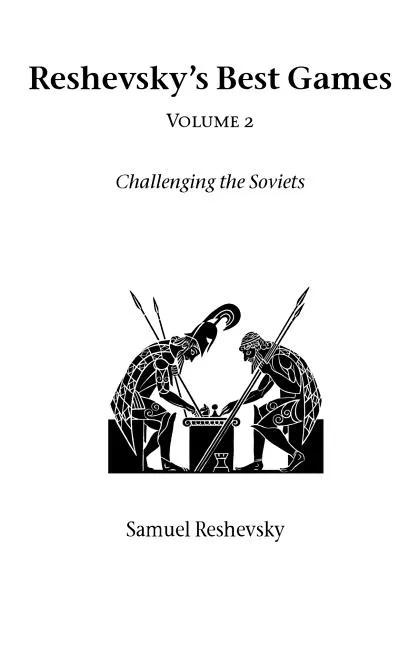
Reshevsky's Best Games - Volume 2 - Paperback
by Samuel Reshevsky (Author) A companion to Reshevsky's Best Games: Volume 1, this book contains numerous rich masterpieces from Reshevsky's middle years with wins against Botvinnik, Keres and Fischer. Most games are furnished with Reshevsky's own lucid explanations, which aid the reader to gain and convert winning advantages in their own games. Originally published as How Chess Games Are Won. With a new Introduction by Raymond Keene. Number of Pages: 236 Dimensions: 0.54 x 8.5 x 5.5 IN Publication Date: May 06, 2004
Brand: Books by splitShops
Category: Sporting Goods > Indoor Games